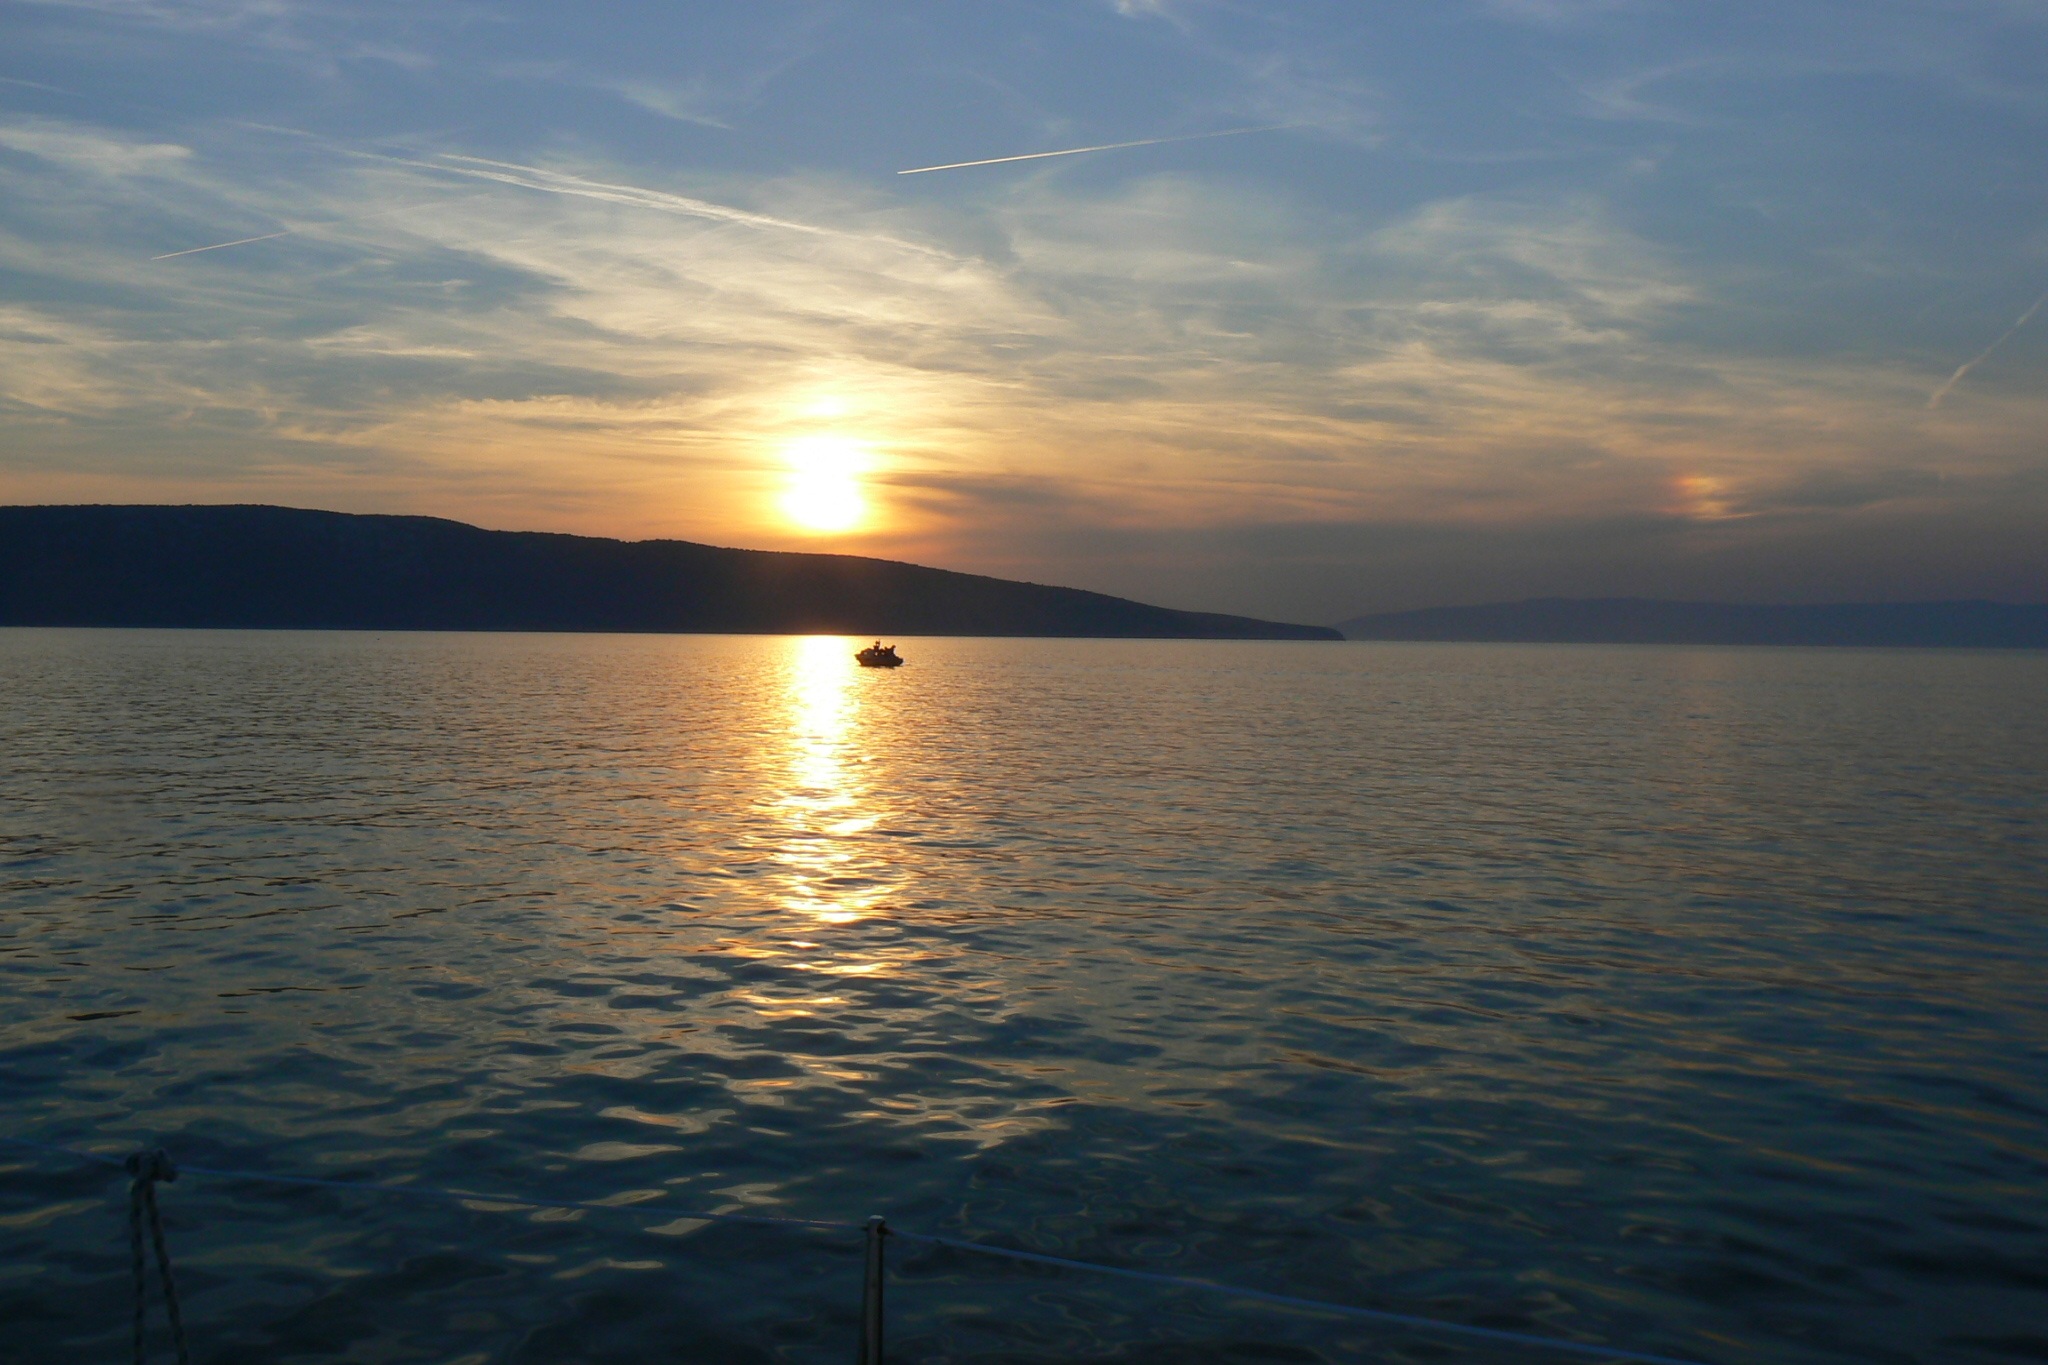
sea, coast, ocean, horizon, cloud, sun, sunrise, sunset, sunlight, morning, lake, dawn, dusk, boot, evening, reflection, vehicle, bay, lonely, body of water, loch, abendstimmung, mirroring, afterglow